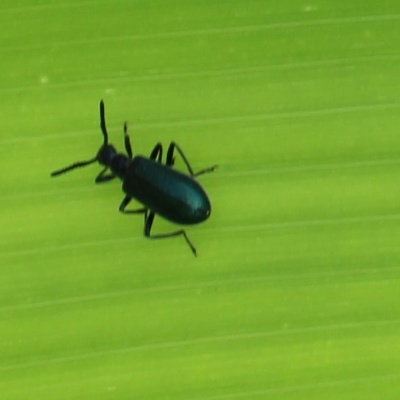
Crop: Maize
Condition: leaf beetle